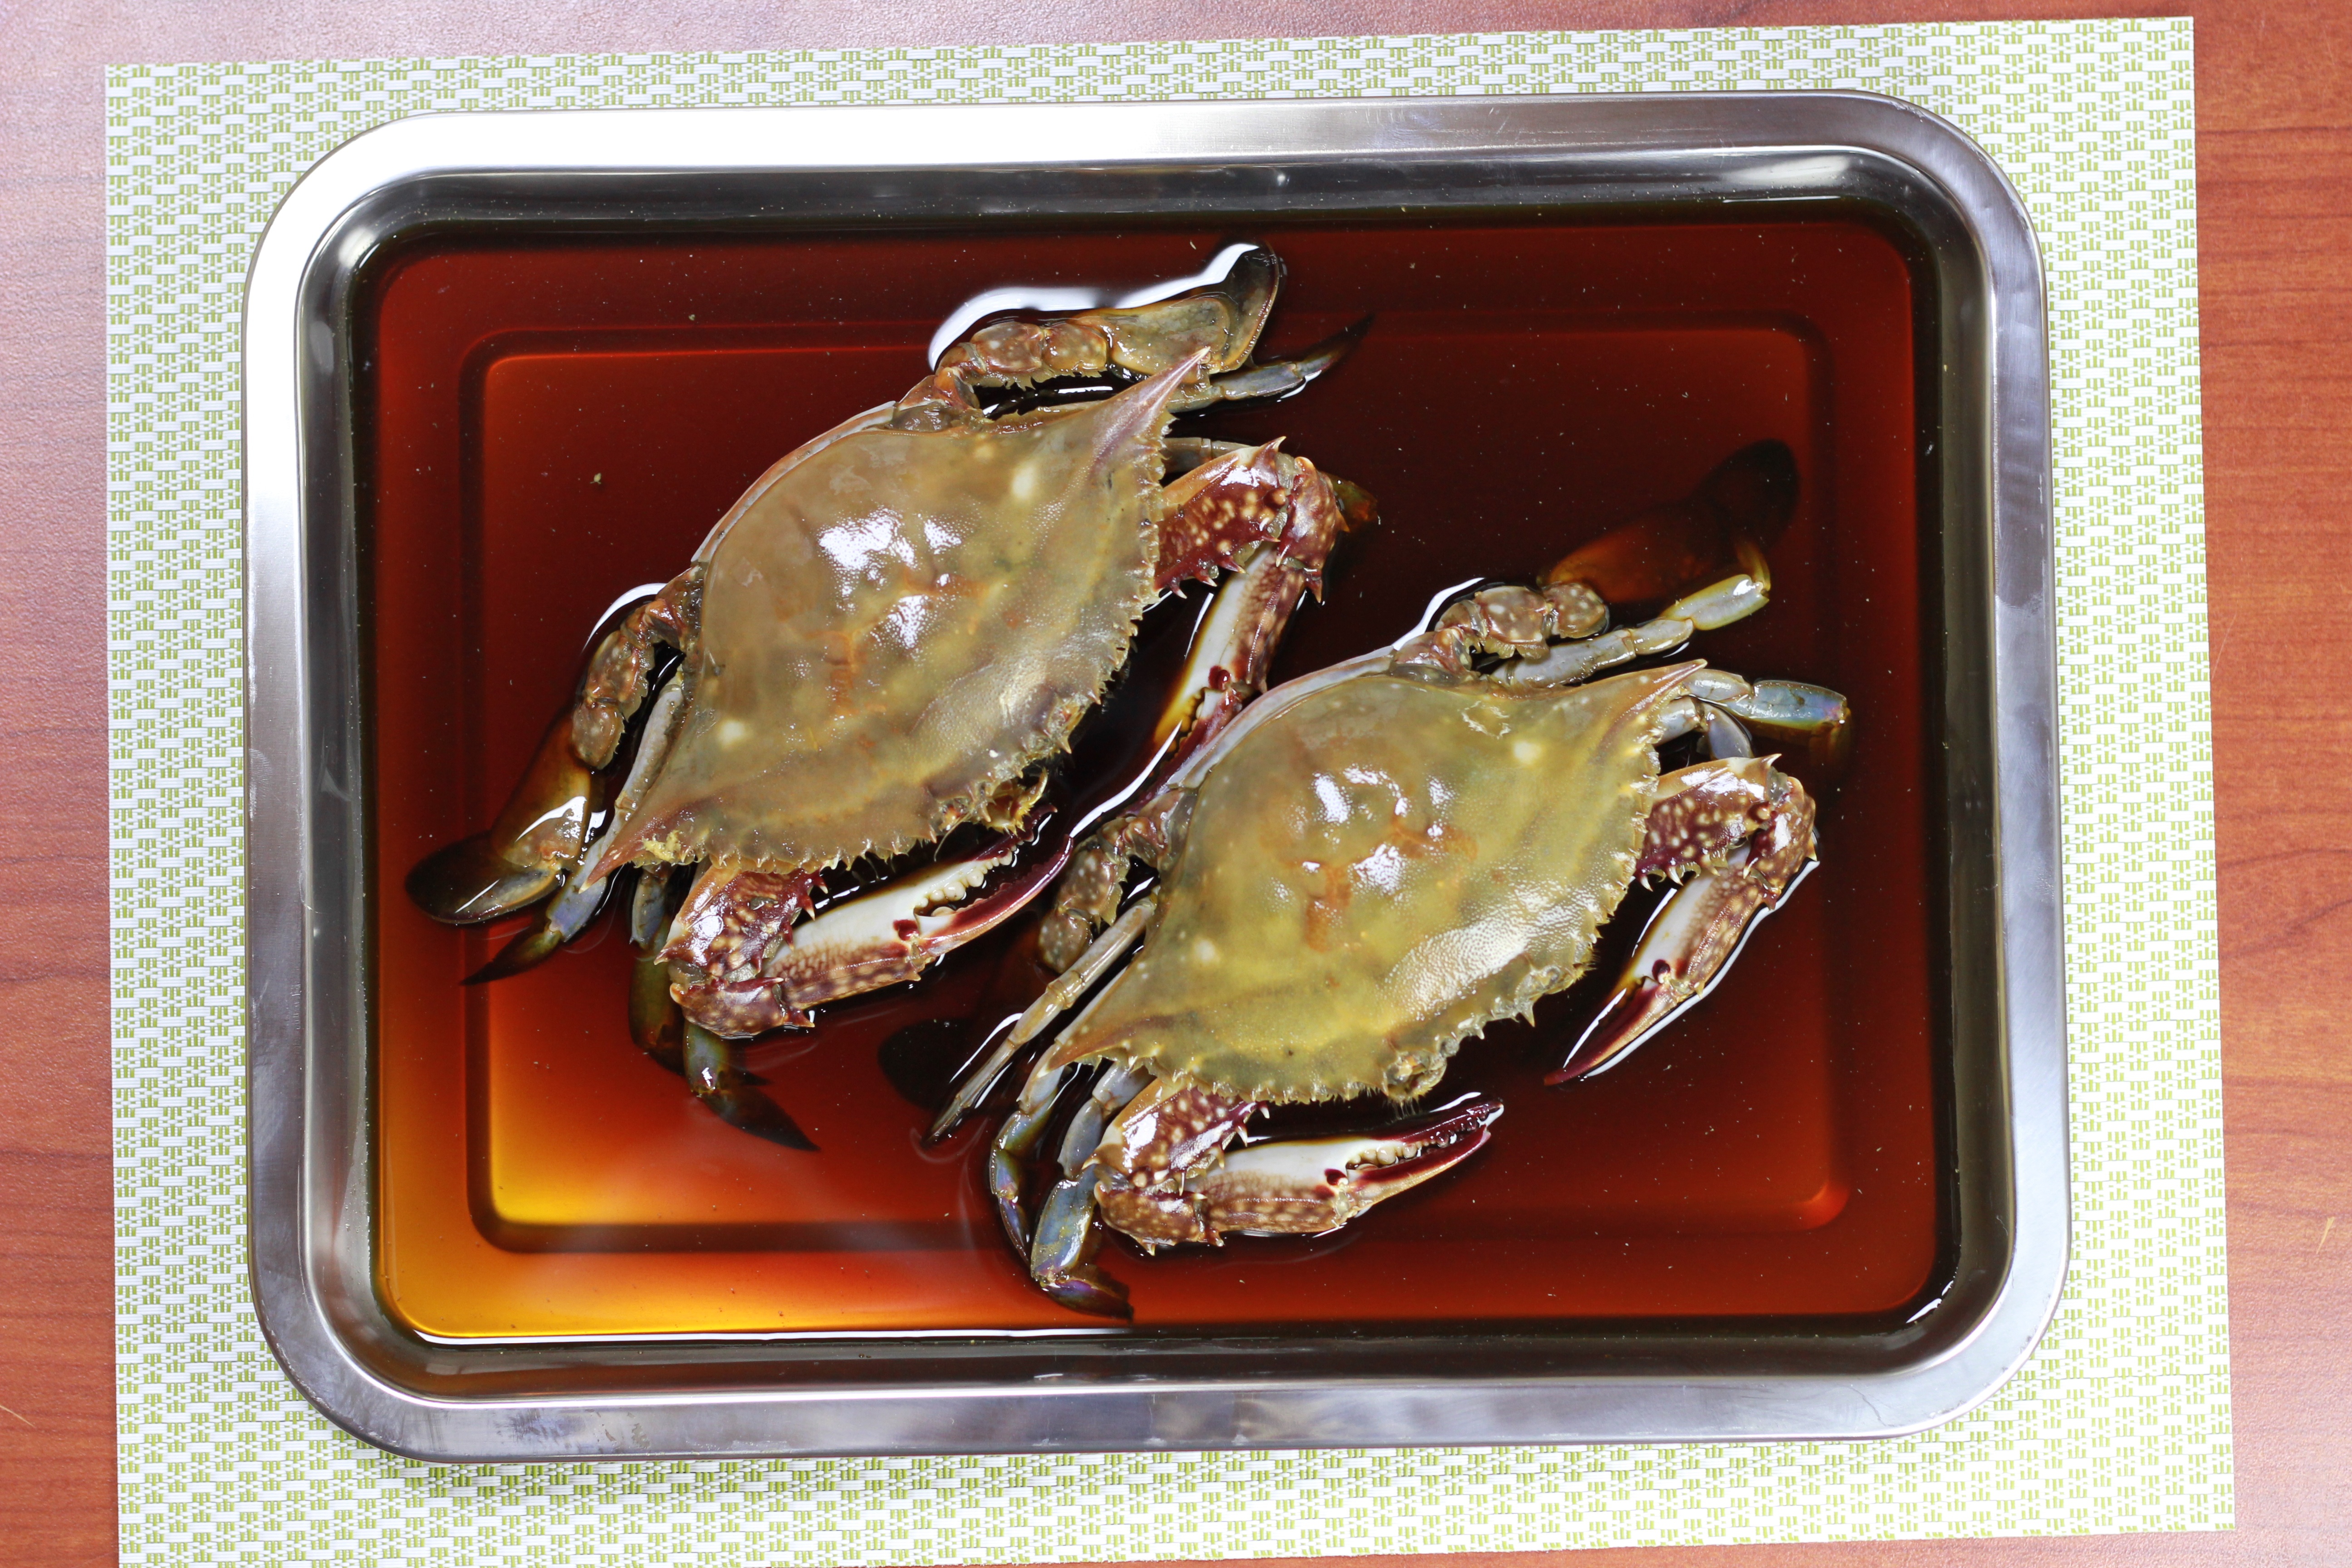
food, seafood, fresh, crab, invertebrate, fishery, soy crab, blue crab, animal source foods